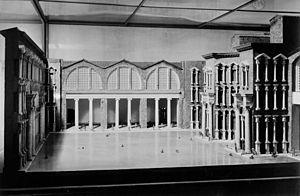
Les thermes romains sont des établissements abritant les bains publics de la Rome antique qui participent au maintien de la santé publique en permettant aux populations de se laver dans de bonnes conditions d'hygiène. Leur ouverture progressive à toutes les couches sociales en fait des lieux de grande mixité. Durant l'Empire romain, la pratique du thermalisme dans des établissements dédiés accessibles à tous et offrant plus de services que la simple fonction de bain devient une caractéristique de la culture romaine.